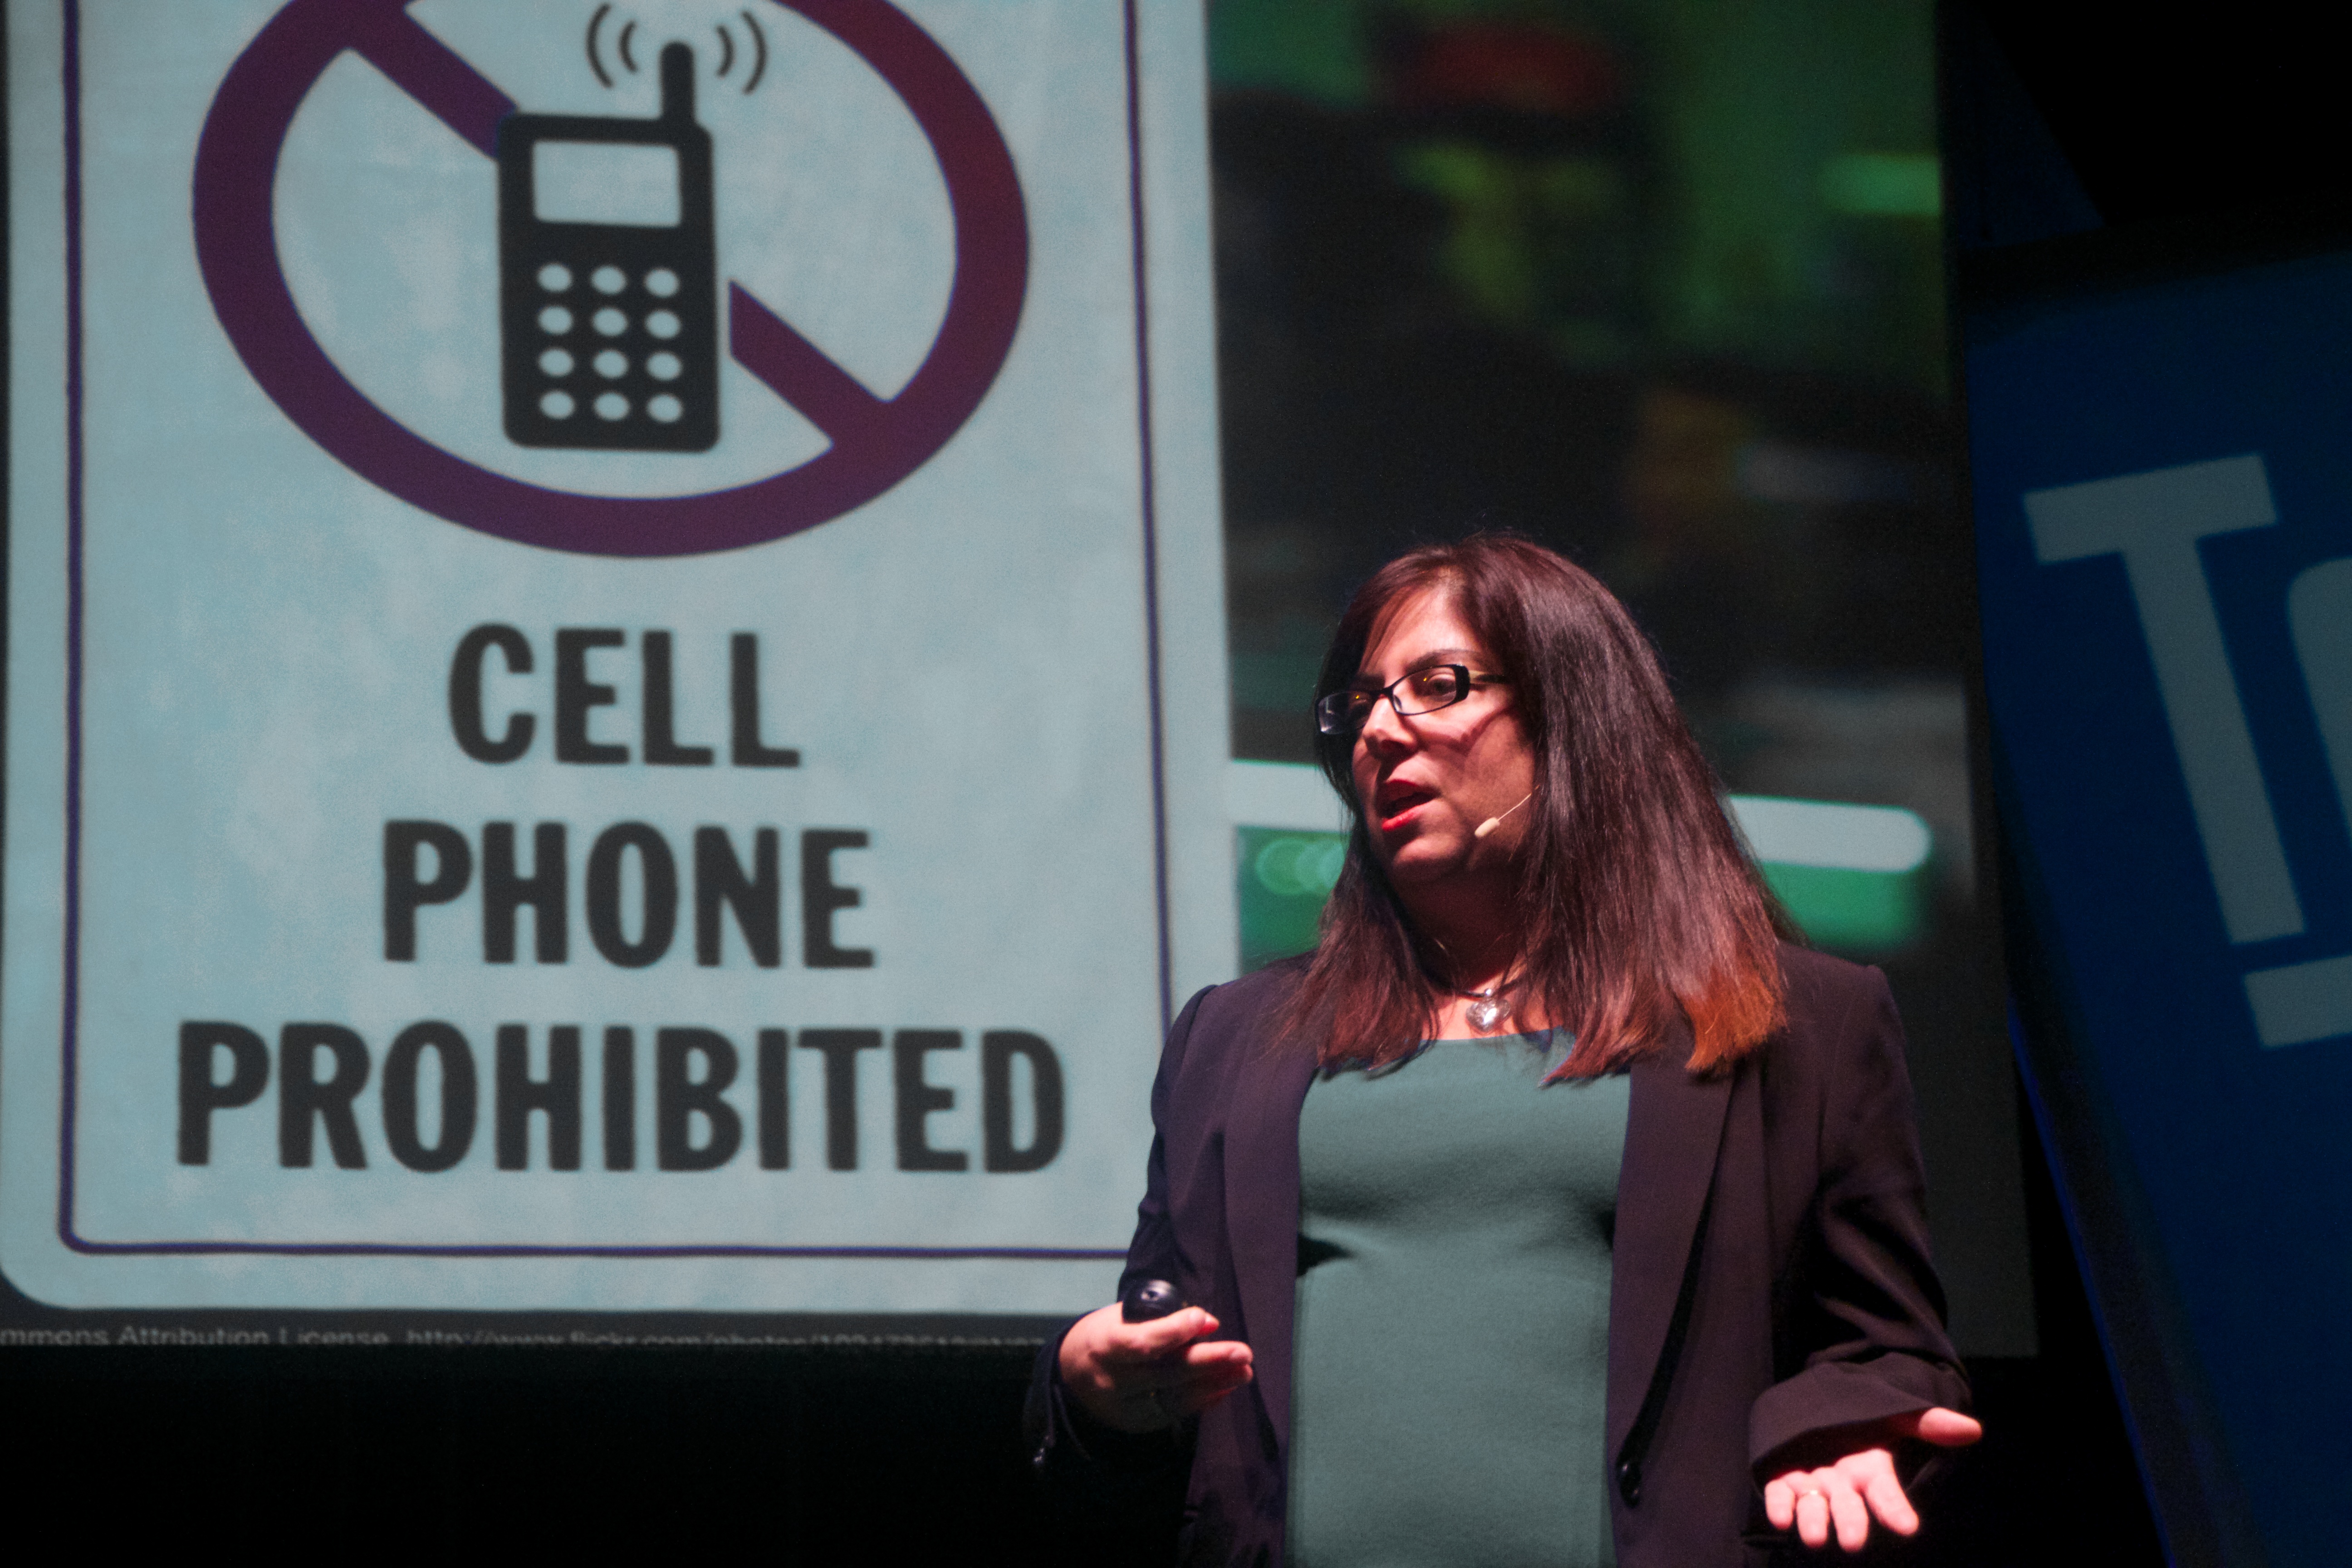
girl, scctechtalks